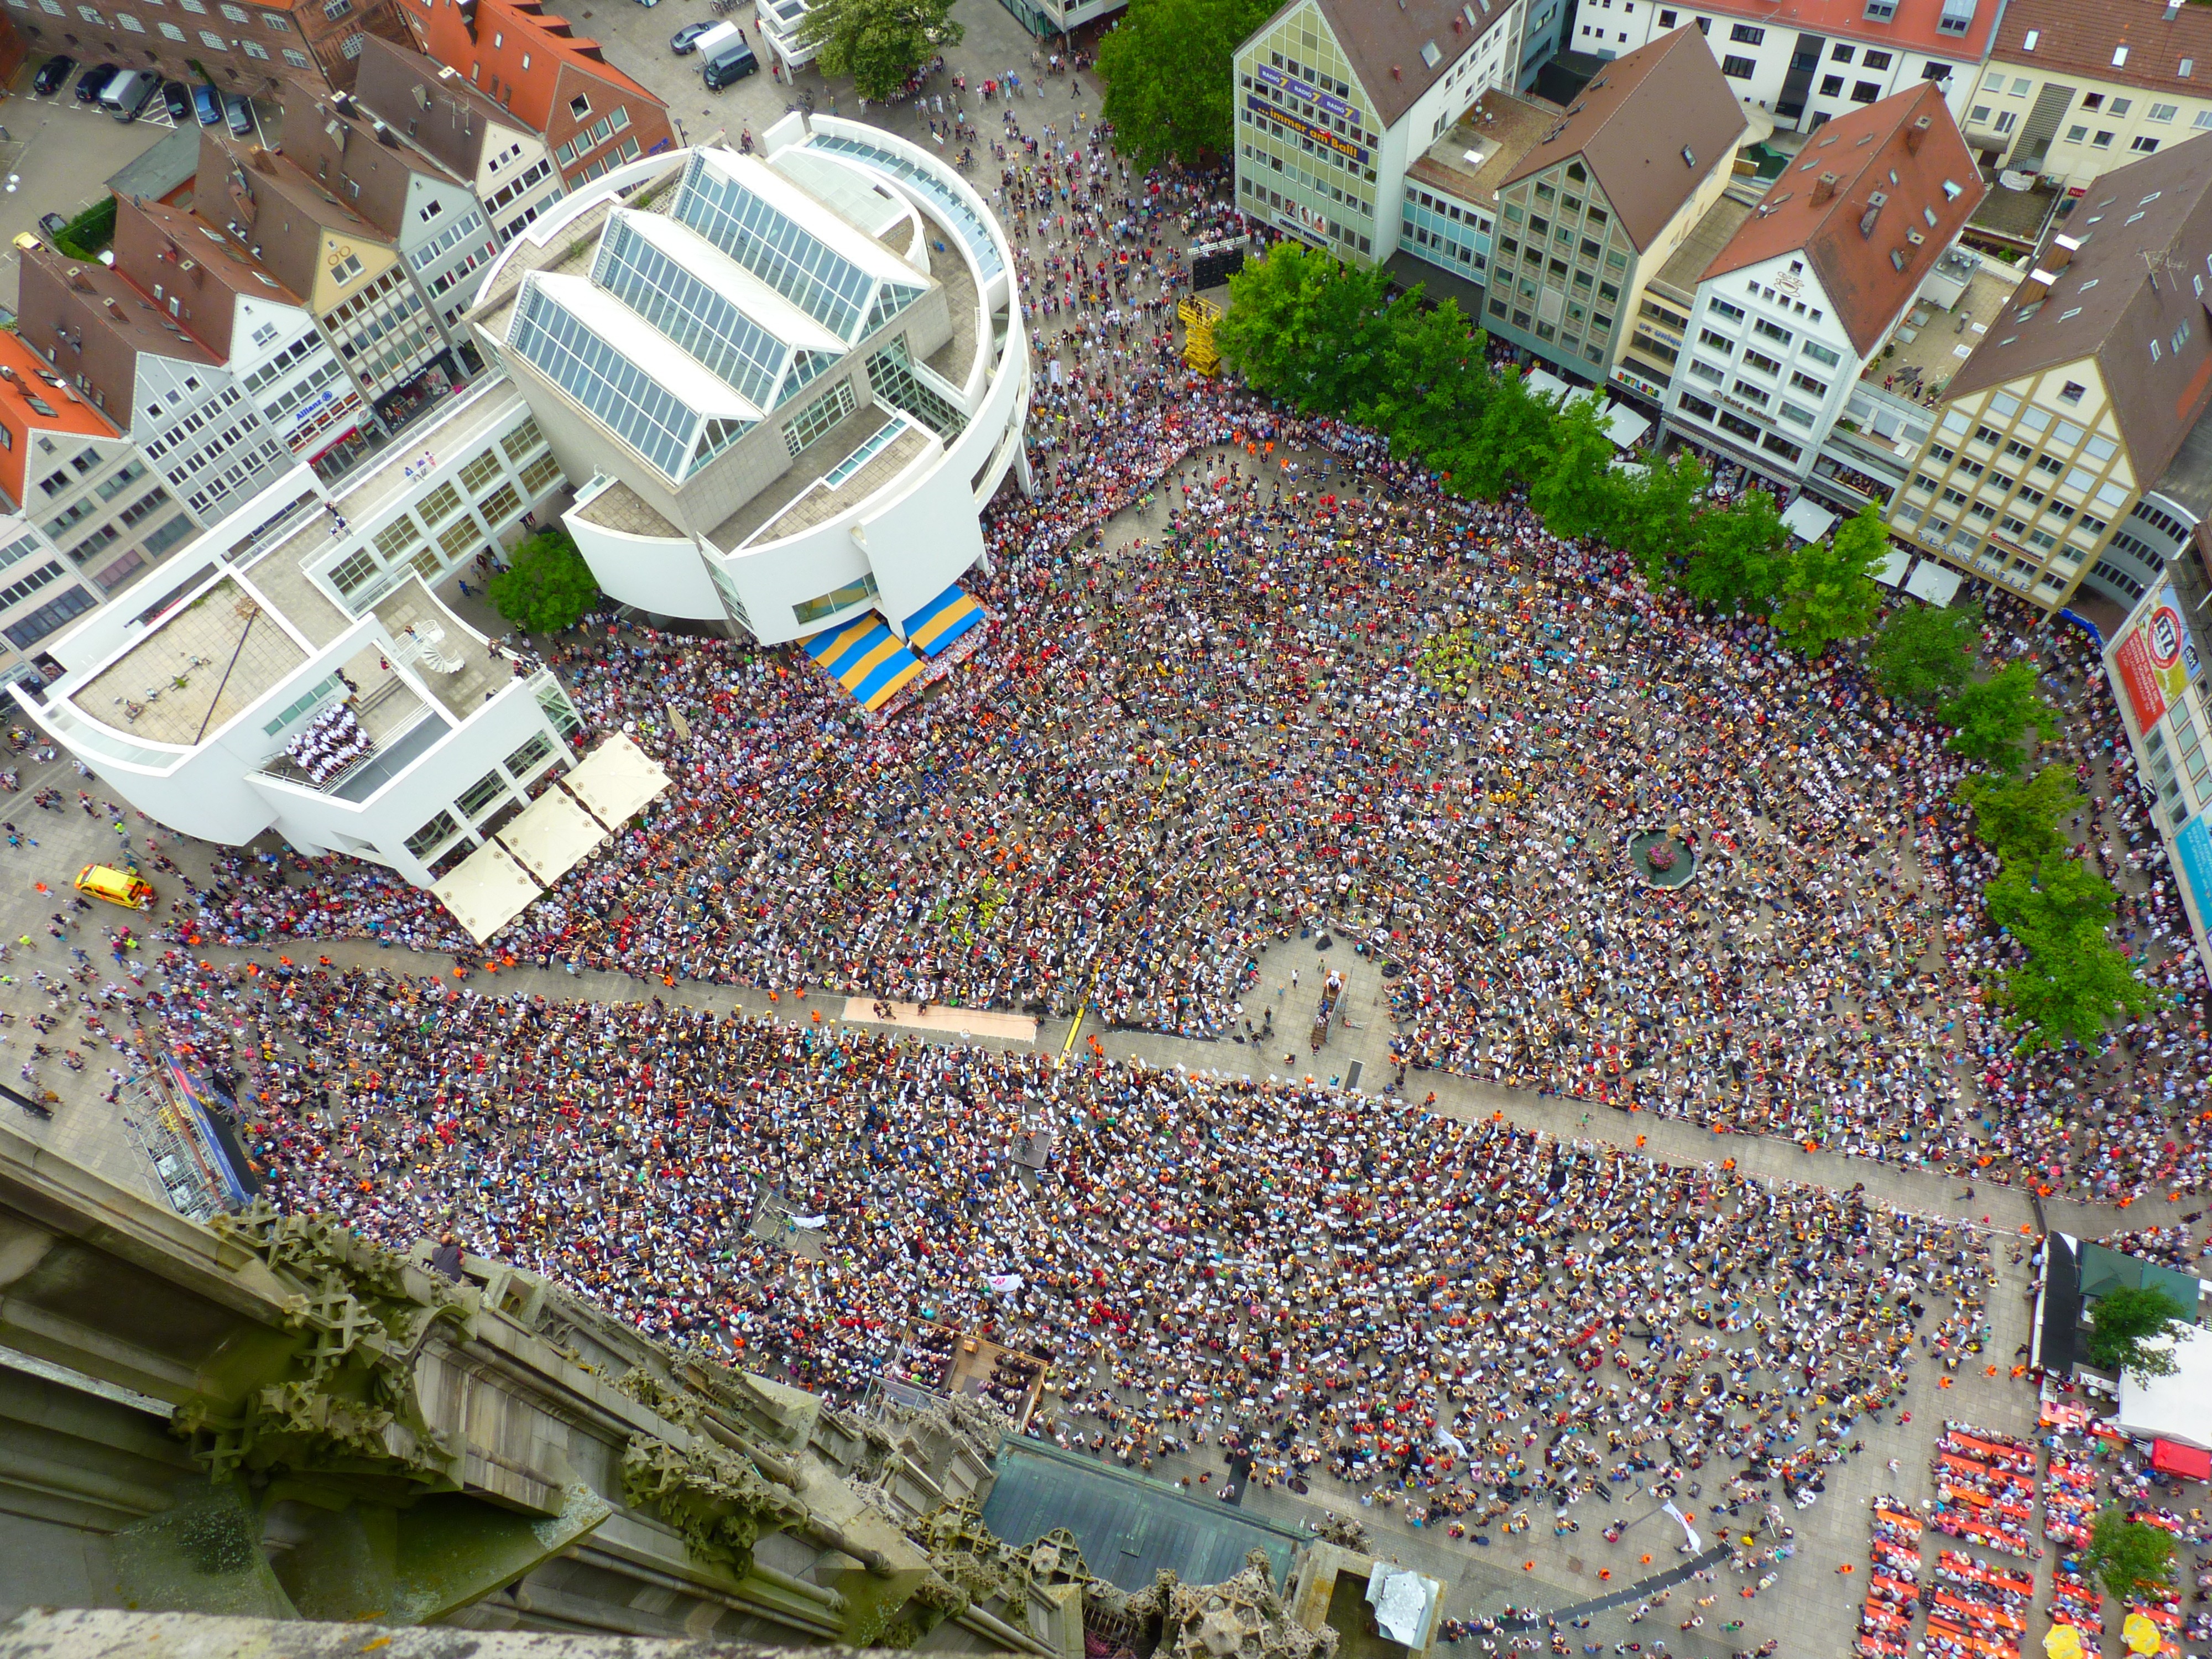
structure, group, people, city, crowd, collection, human, stadium, arena, protest, strike, many, ulm, bird's eye view, aerial photography, cathedral square, sport venue, trombone day